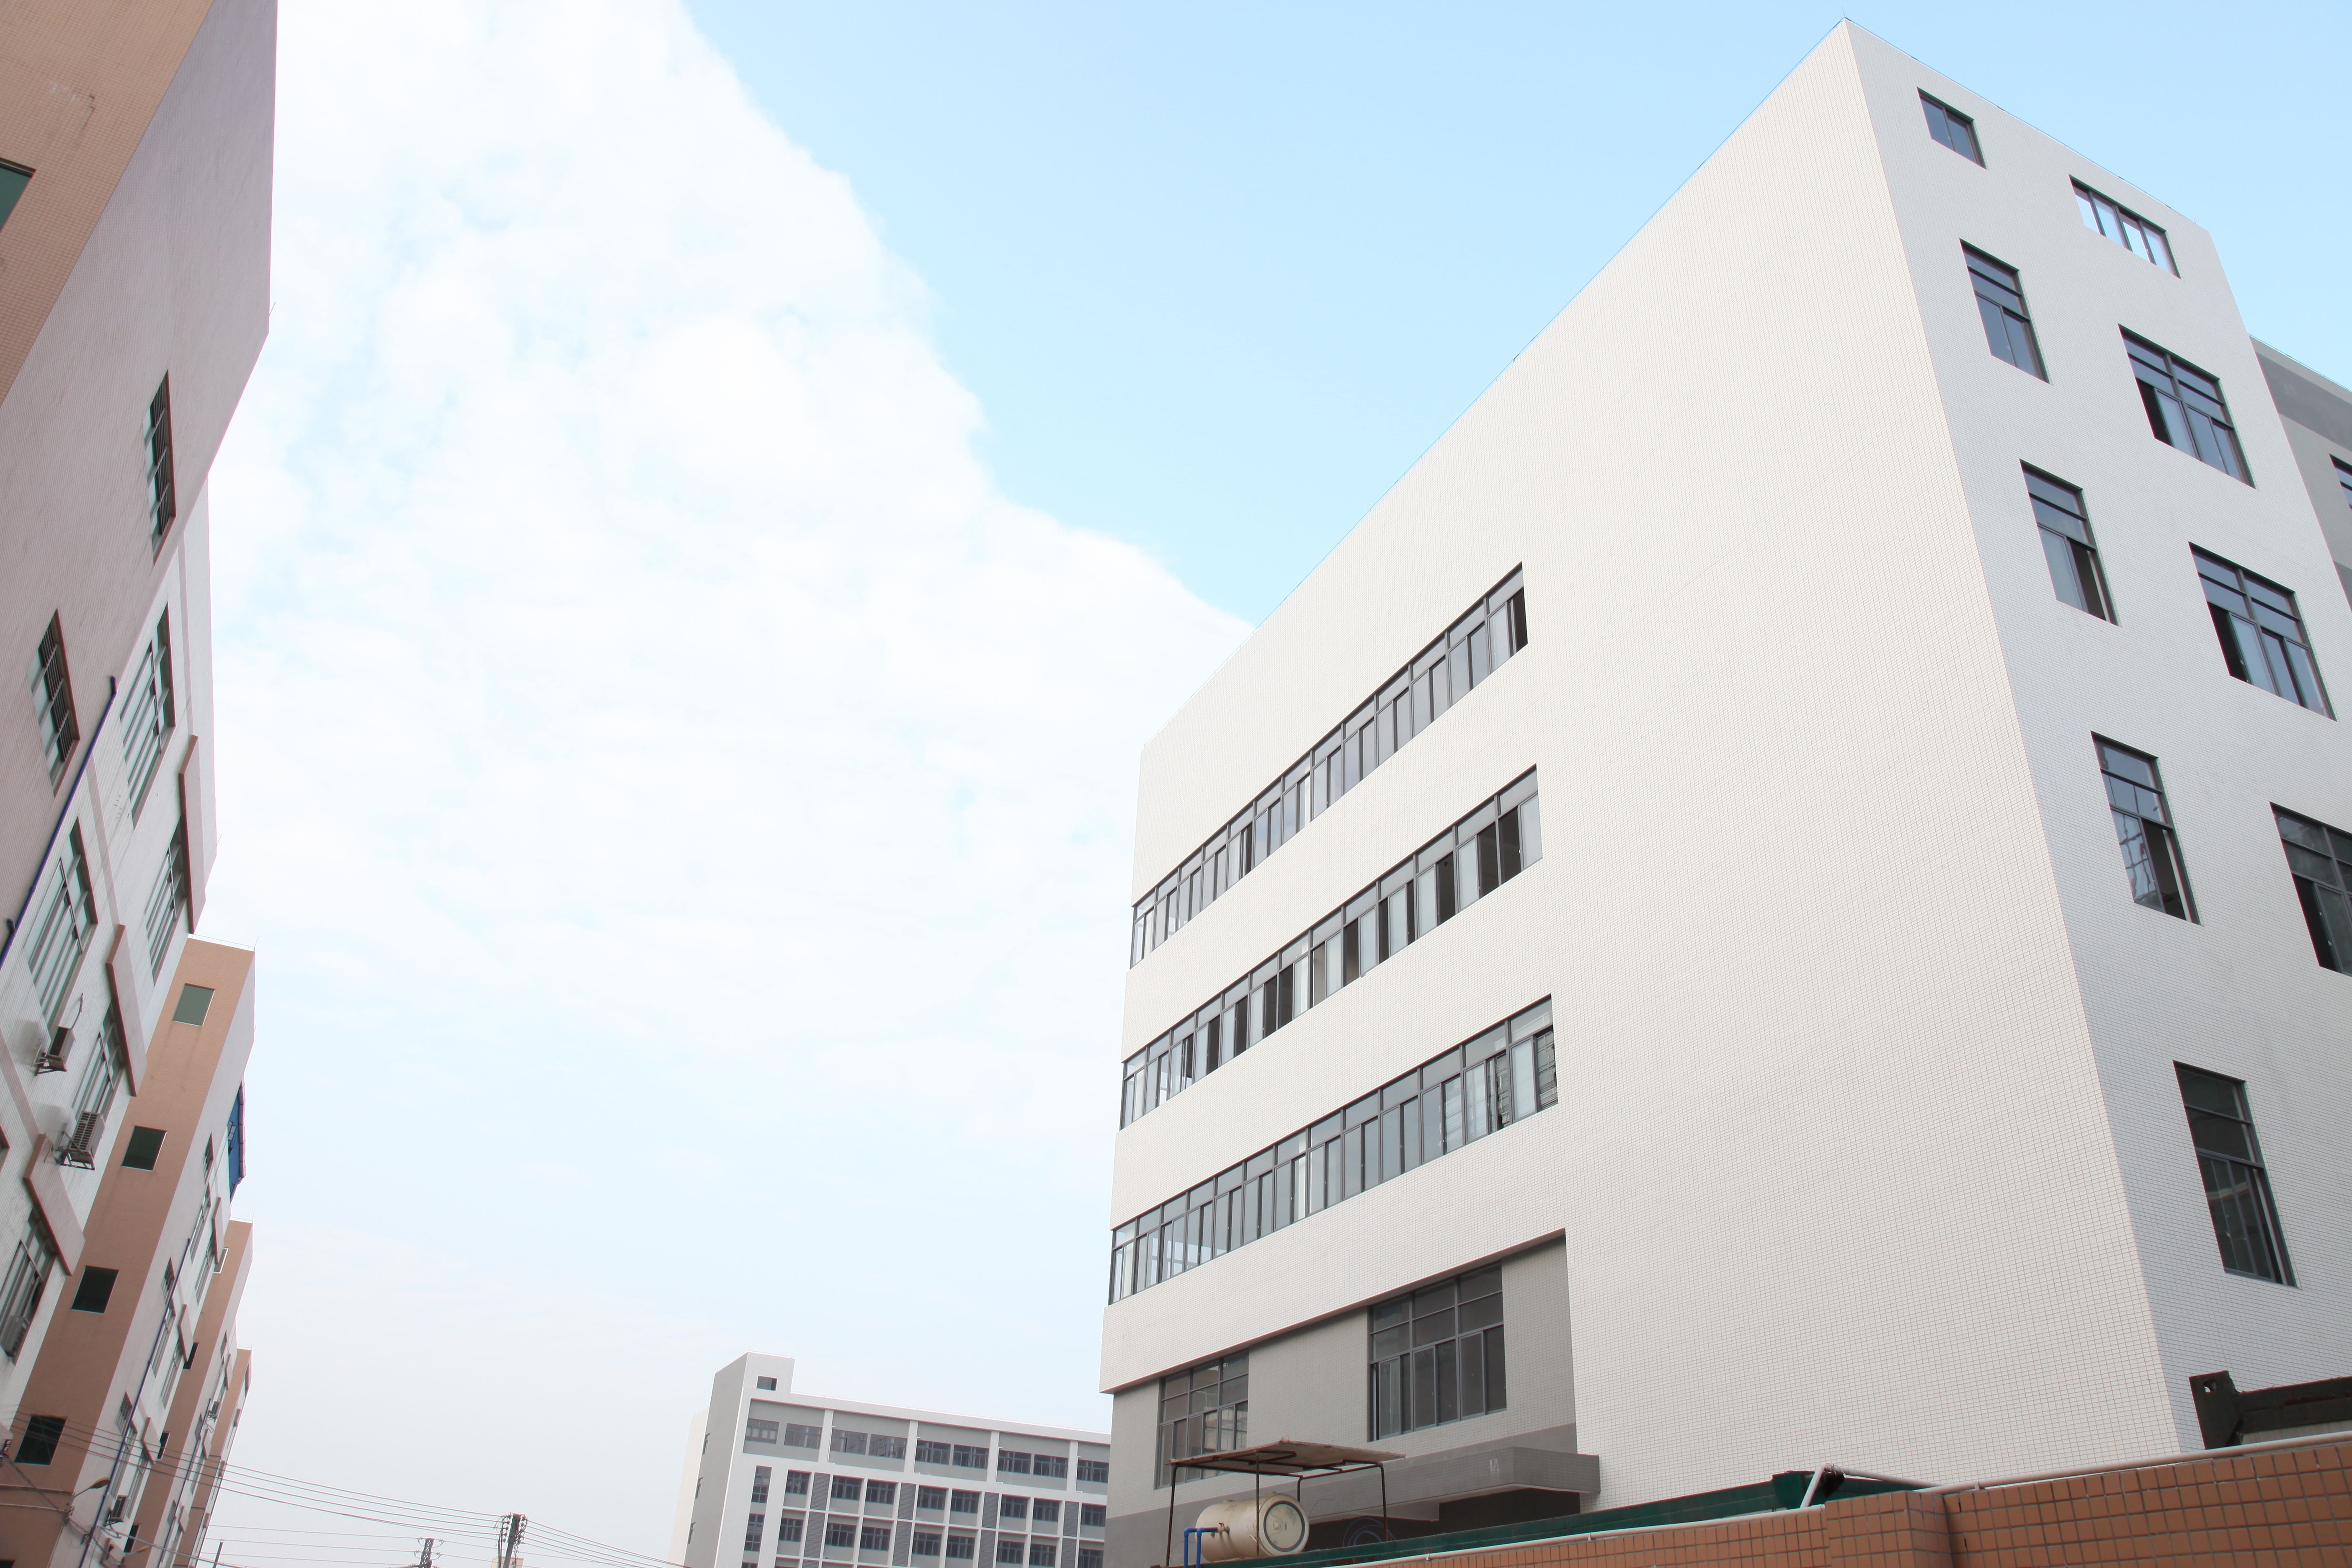
architecture, street, building, city, skyscraper, downtown, facade, tower block, headquarters, tall buildings